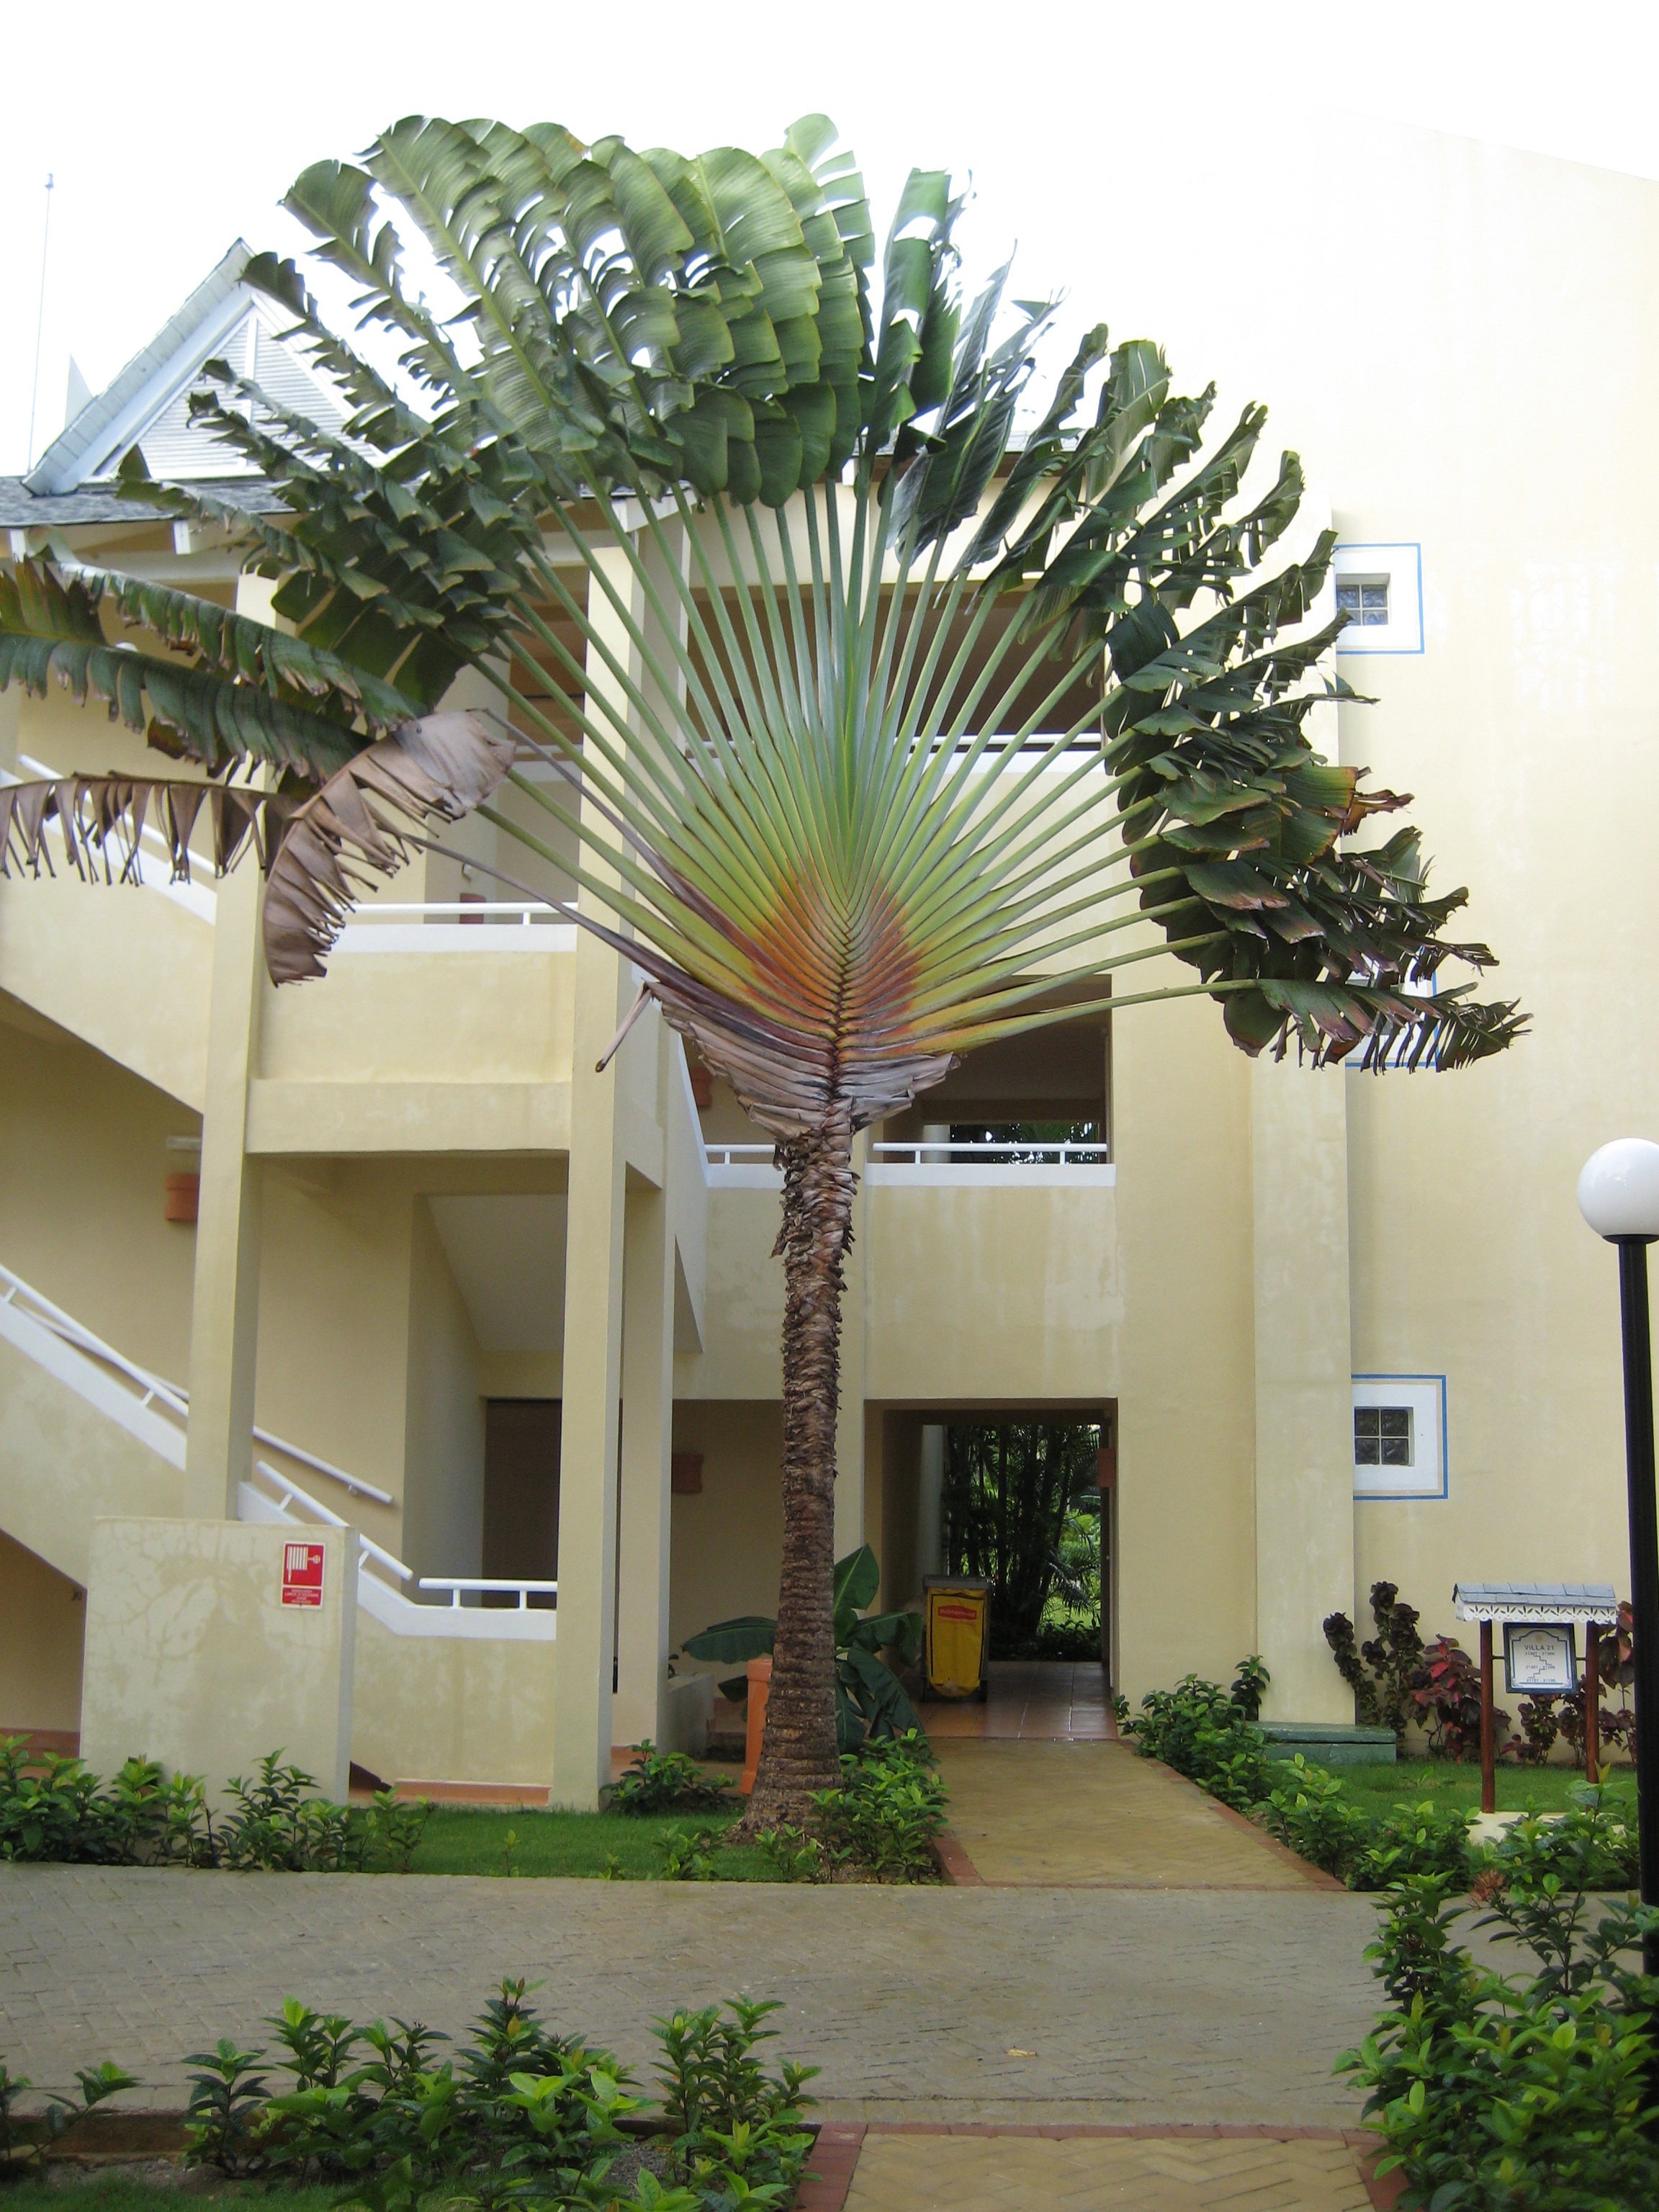
palm tree, home, palm, holiday, property, courtyard, estate, caribbean, dominican republic, hacienda, condominium, real estate, samana, outdoor structure